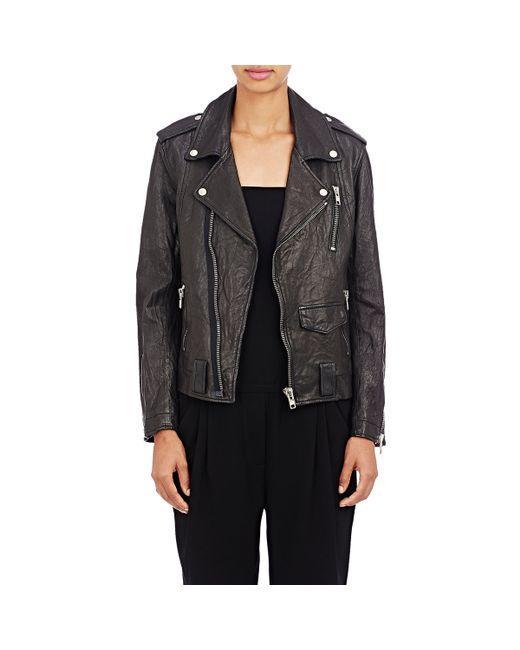
Freizeitjacke aus schwarzem Leder für Damen